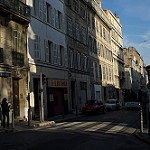
Scene: Outdoor